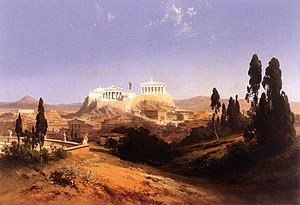
Carl Graeb
Carl Graeb - Udsigt over Athen (1853).
Carl Georg Anton Graeb var en tysk arkitekturmaler.